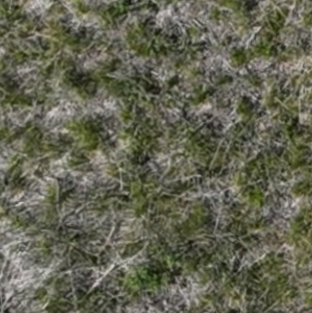
Month: may